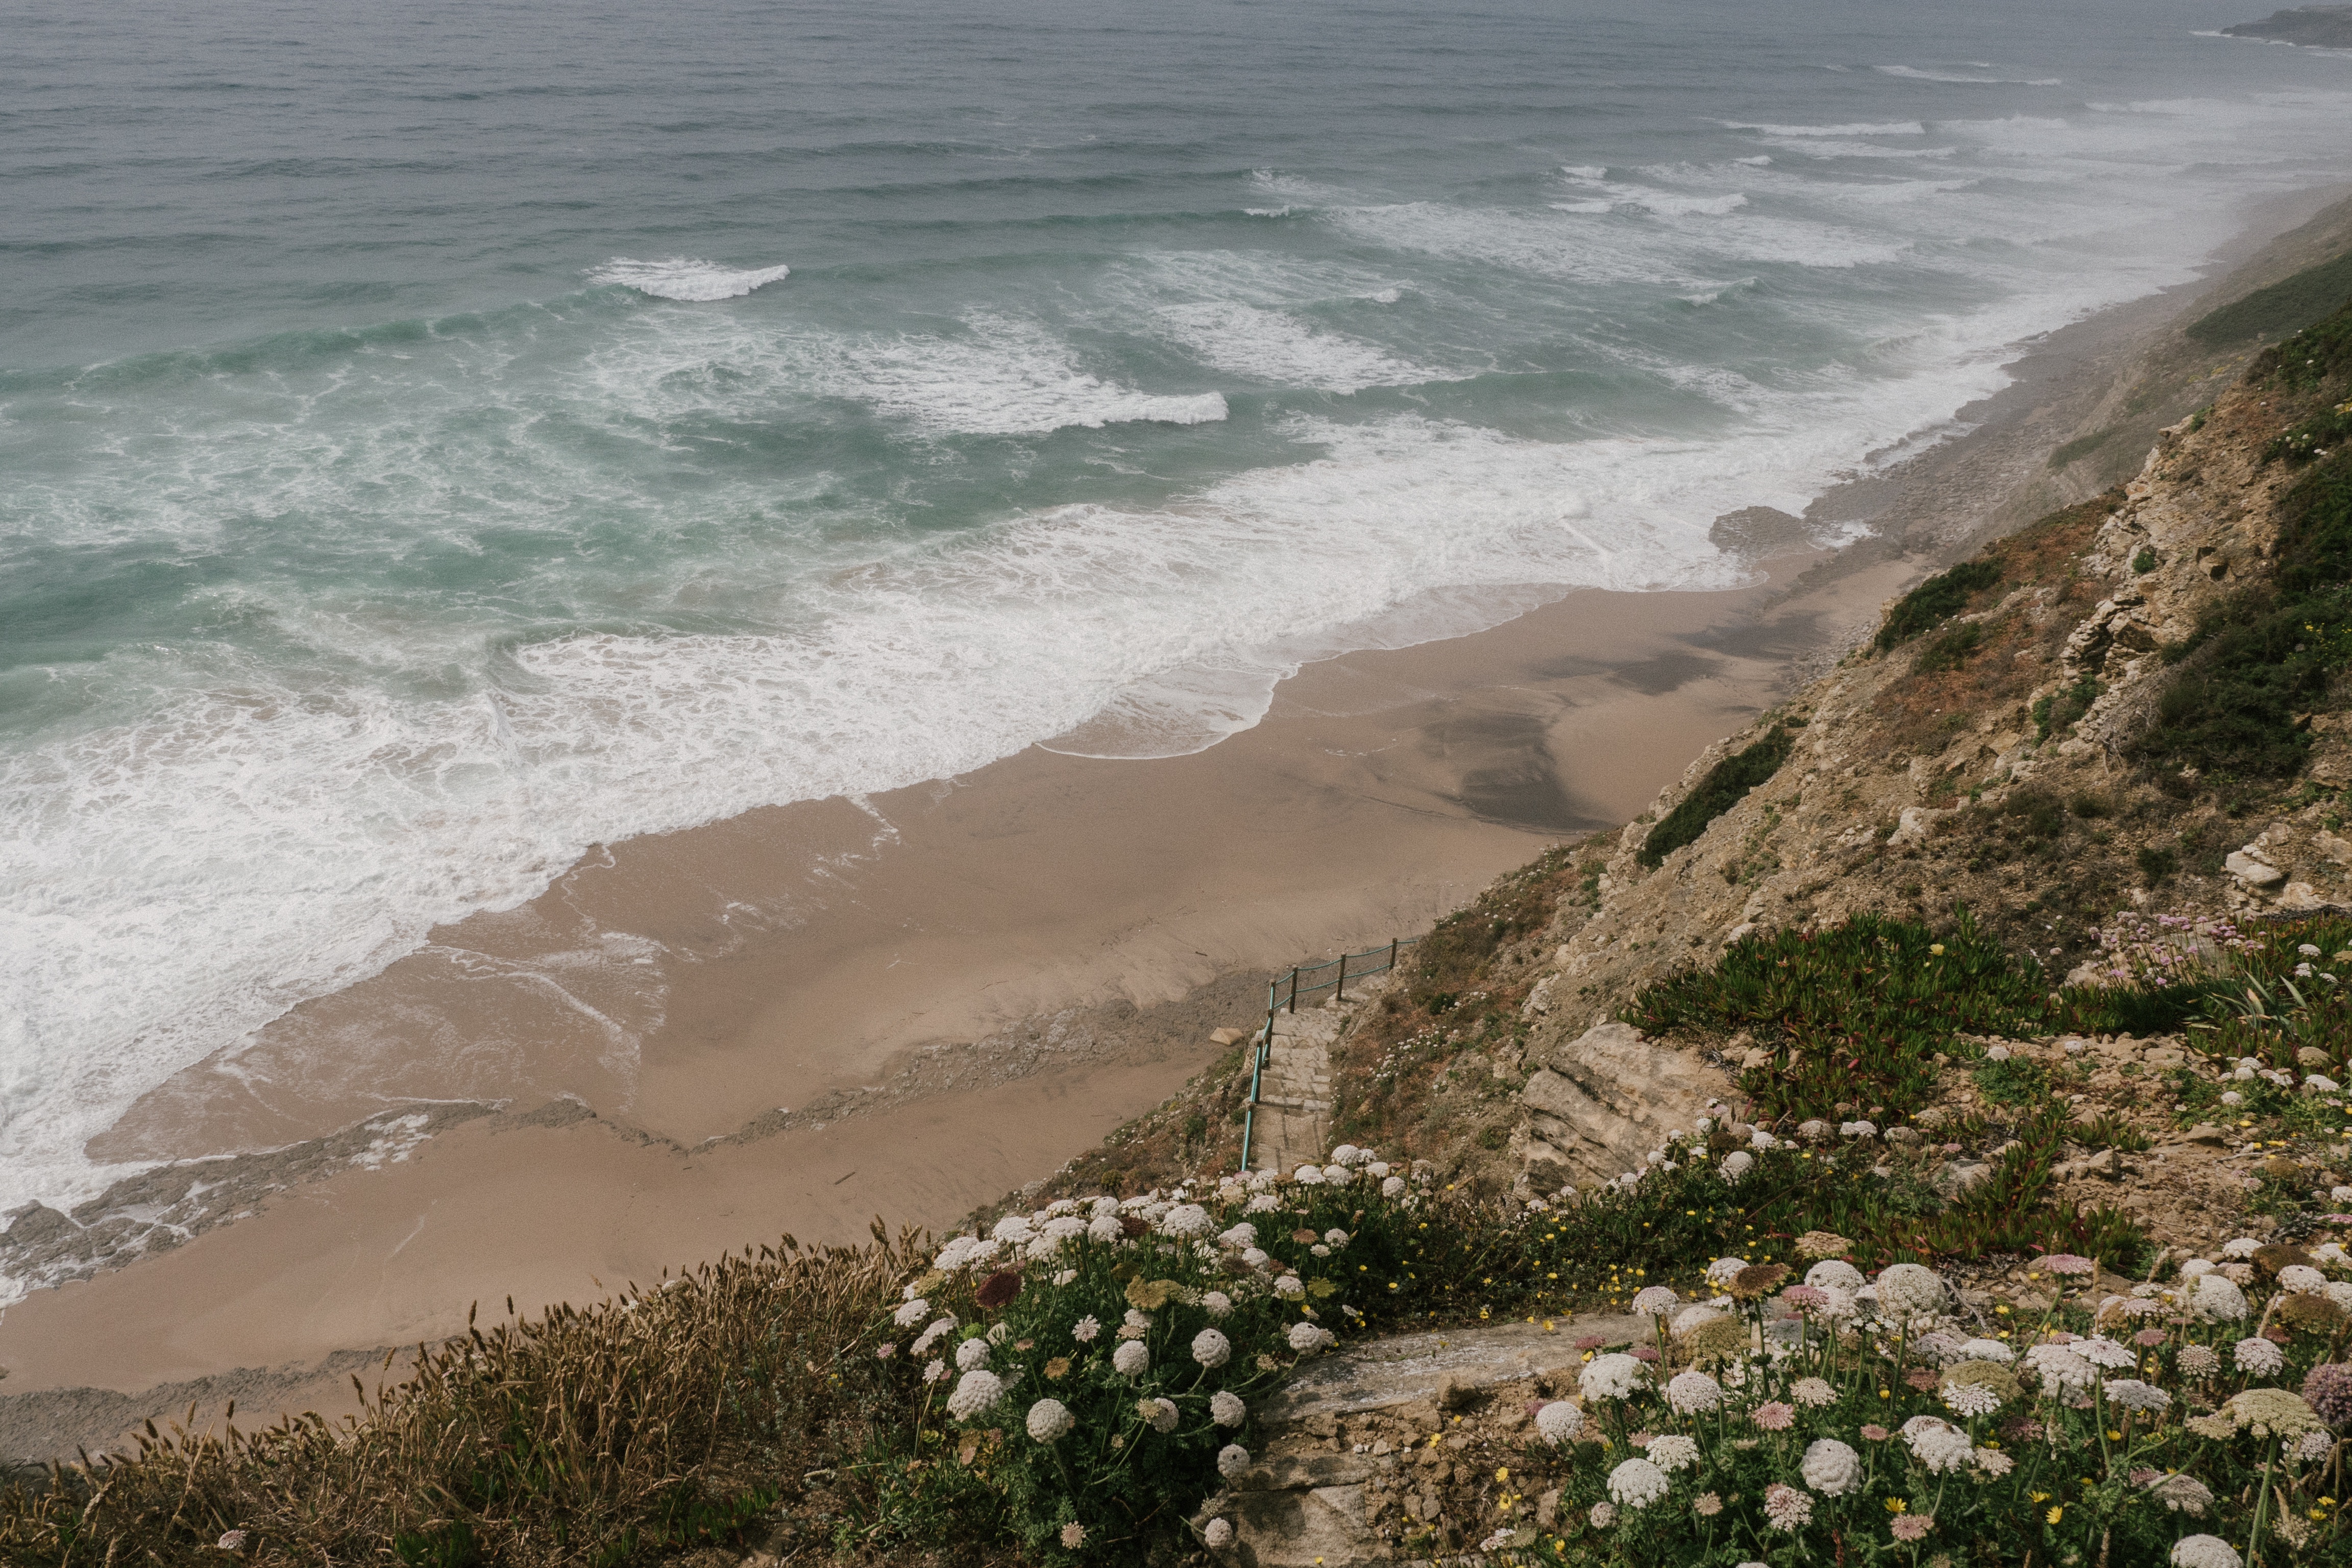
beach, sea, coast, rock, ocean, shore, wave, cliff, bay, terrain, body of water, cape, wind wave